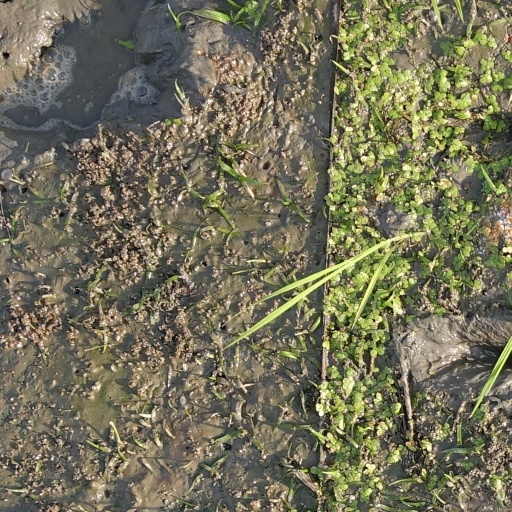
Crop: rice